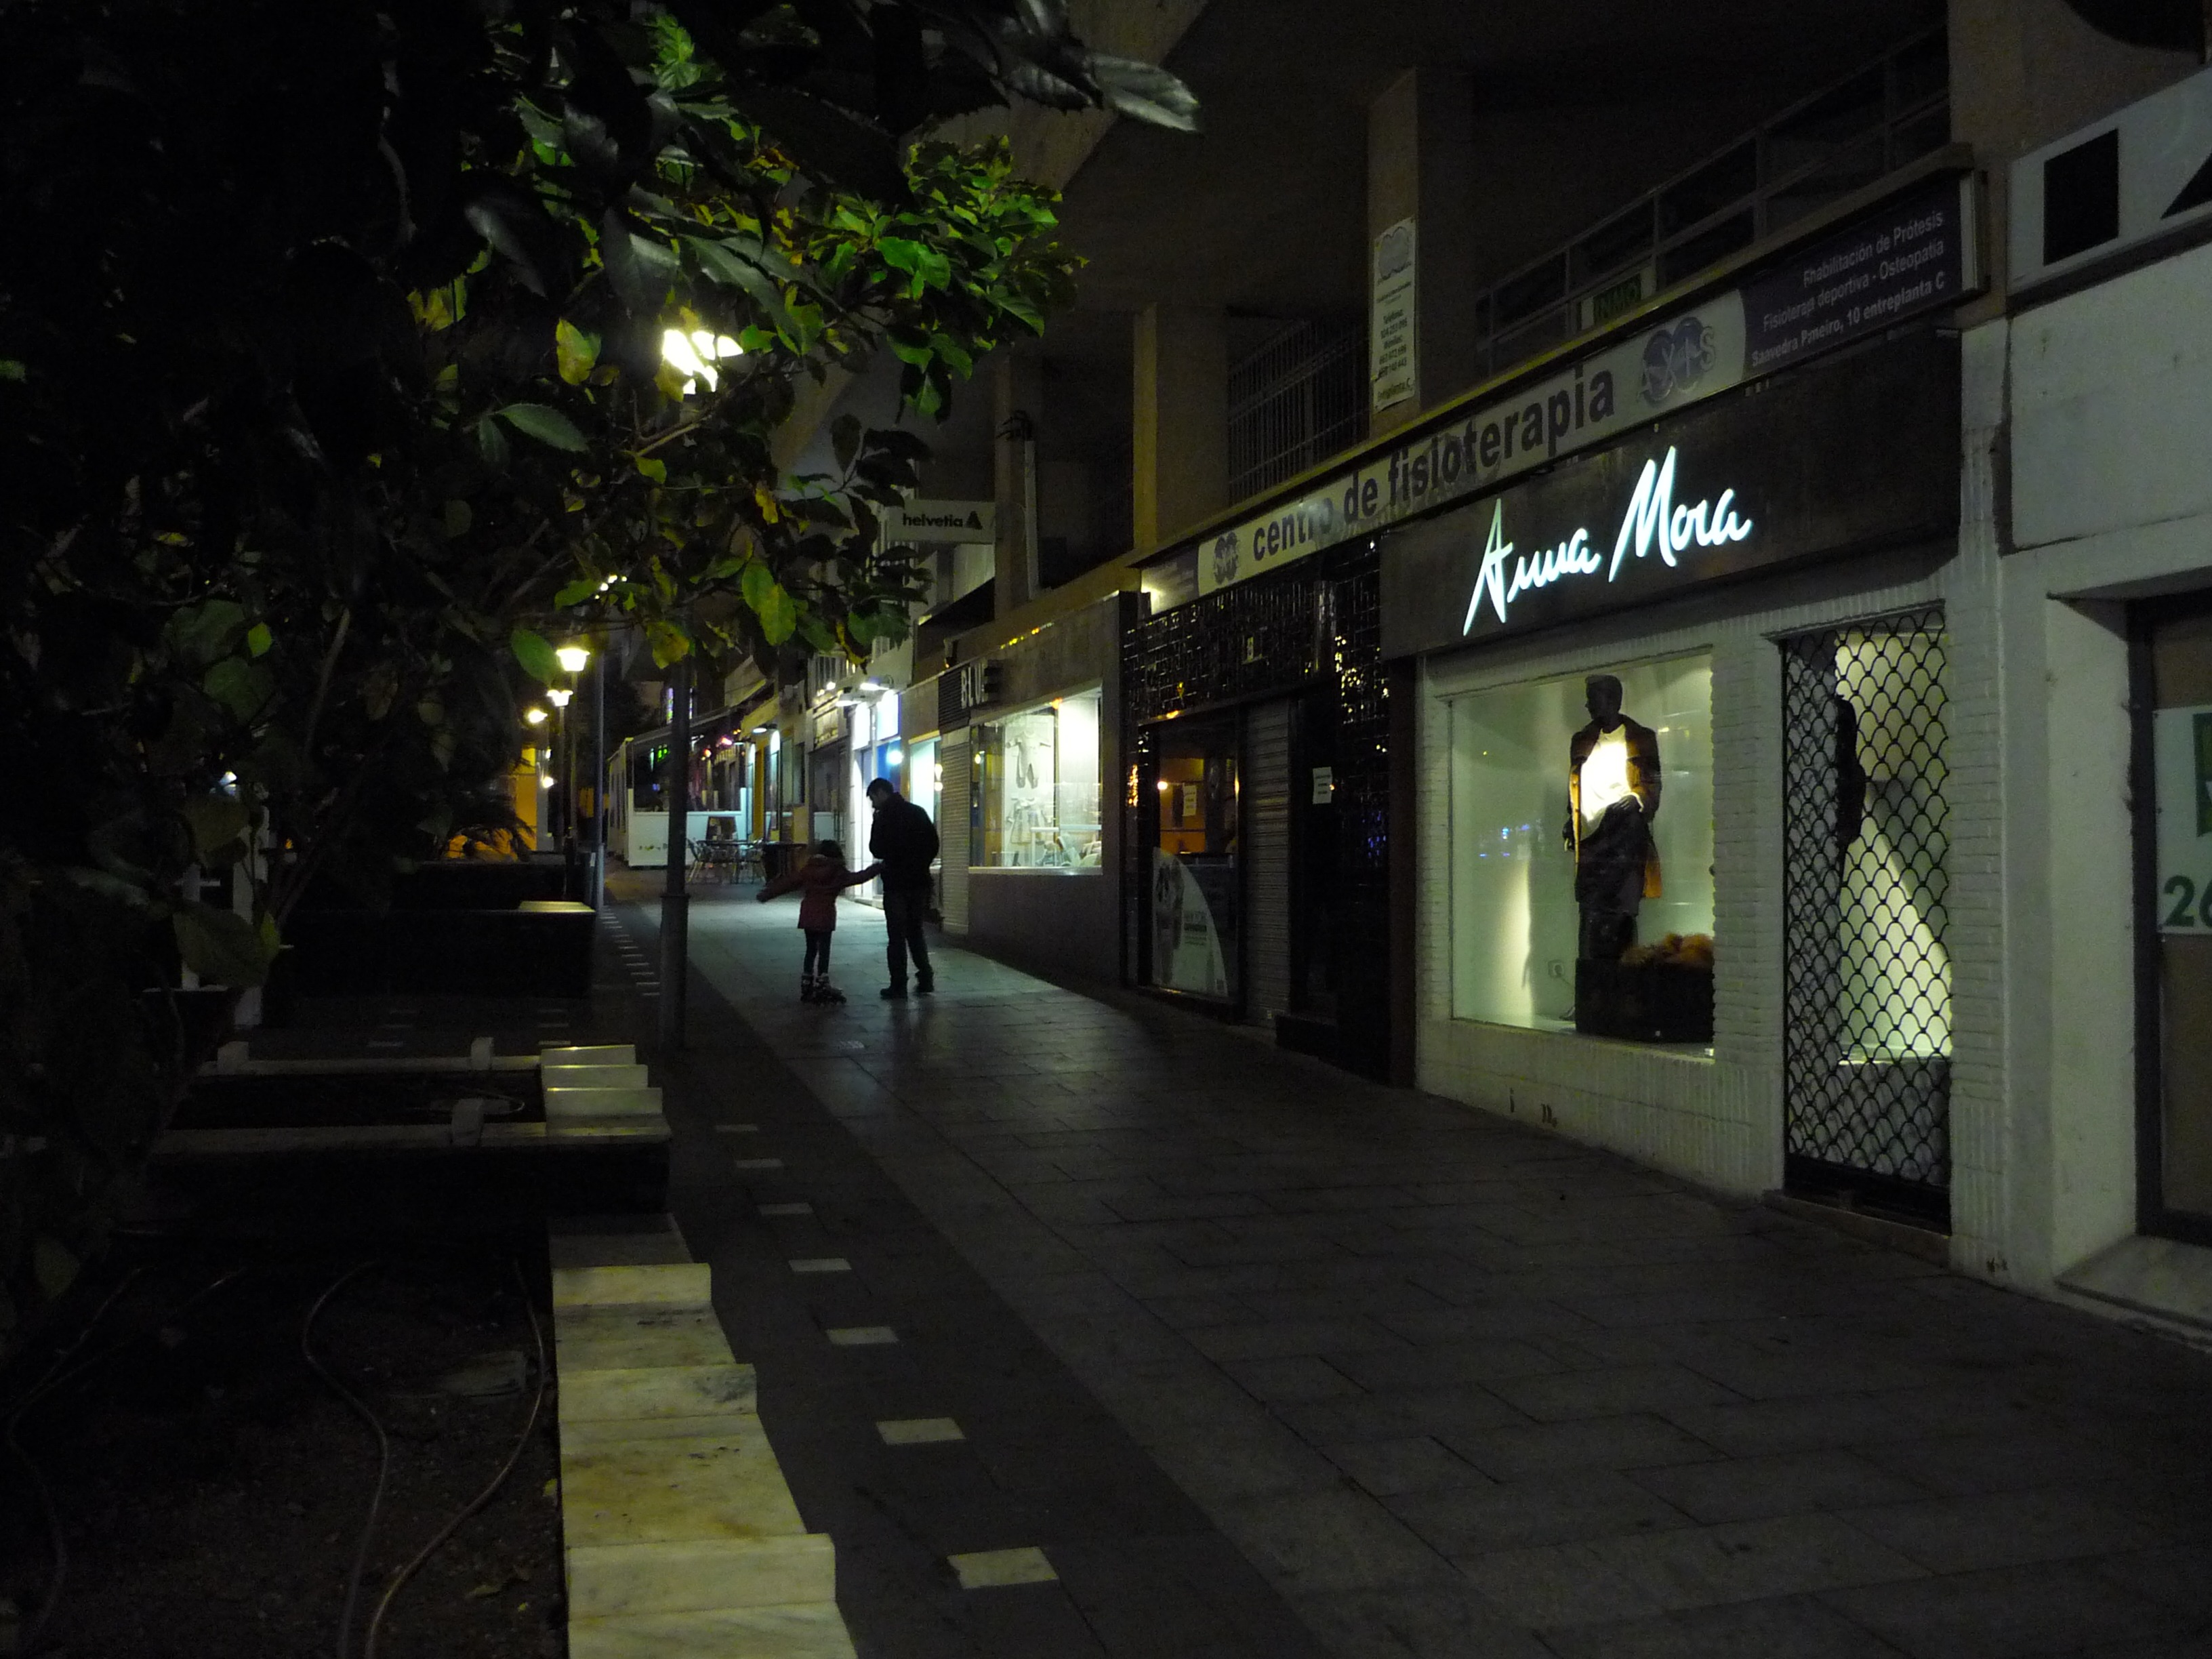
pedestrian, winter, light, road, street, night, sidewalk, town, alley, city, downtown, walk, evening, solo, father, facade, darkness, lane, lighting, shops, corner, infrastructure, public, closed, daughter, take it easy, urban area